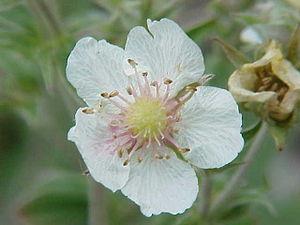
Prunus fenzliana, l'amandier du Caucase, est une espèce d'amandier sauvage de la famille des Rosaceae, du sous-genre Amygdalus. Il est originaire des régions caucasiennes de l'Arménie, de l'Azerbaïdjan, de la Turquie, de l'Iran et du Turkmenistan, dans les régions à des altitudes de 1 400−3 500 m.
Prunus pendula est un arbuste de la famille des Rosaceae. On le trouve en Asie de l'est, à l'état sauvage. En français, il est appelé communément Cerisier pleureur. Au Japon, on l'appelle シダレザクラ (Shidarezakura). Il existe différentes variétés comme les Yaebenishidare, Benishidare (Prunus subhirtella) ou encore Kiyosumishidare (Cerasus × parvifolia 'Pendula).
Rosa kokanica est une espèce de rosiers, classé dans la section des Pimpinellifoliae, originaire des montagnes de l'Asie orientale, entre 1500 et 2500 mètres d'altitude de l'Iran à la Mongolie en passant par l'Afghanistan, le Kazakhstan et la Chine.
Le concours international de roses nouvelles de Bagatelle est une compétition internationale de nouvelles variétés de rosiers qui se tient chaque année en juin en France à Paris au parc de Bagatelle dans le Bois de Boulogne.
Cotoneaster scandinavicus, le Cotonéaster de Scandinavie, est une espèce de plante du genre Cotoneaster originaire de Scandinavie, présente en Norvège, Suède et Finlande au sud du cercle Arctique, dans les îles danoises de Bornholm, et aussi dans les États baltes.